Atlantic Airways Flight 670

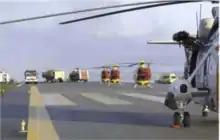
Some of the equipment participating in the rescue operation

The AFIS controller activated the emergency alarm at 07:32:40. This was confirmed by the rescue crew four seconds later. Five seconds after that, the AFIS controller called the Emergency Medical Communication Center. The police were then notified four minutes later, as was the Joint Rescue Coordination Centre of Southern Norway, who dispatched air ambulance services. The police arrived at the scene at 07:44.